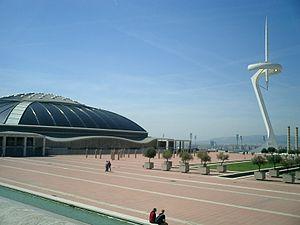
Les MTV Europe Music Awards ont été créés en 1994 par MTV Europe pour récompenser les meilleurs clips vidéos de l'année en Europe. À l'origine conçus comme une alternative aux MTV Video Music Awards, les MTV Europe Music Awards sont aujourd'hui une célébration de ce que les téléspectateurs de MTV considèrent comme le meilleur de la musique. Contrairement aux VMA's, la plupart des prix sont décernés par les votes des téléspectateurs. Les MTV Europe Music Awards changent chaque année de ville hôte. Jusqu'ici l'événement a déjà été accueilli 5 fois par le Royaume-Uni et par l'Allemagne. Les prix sont présentés annuellement et retransmis en direct sur MTV Europe, MTV et la plupart des canaux MTV internationaux.